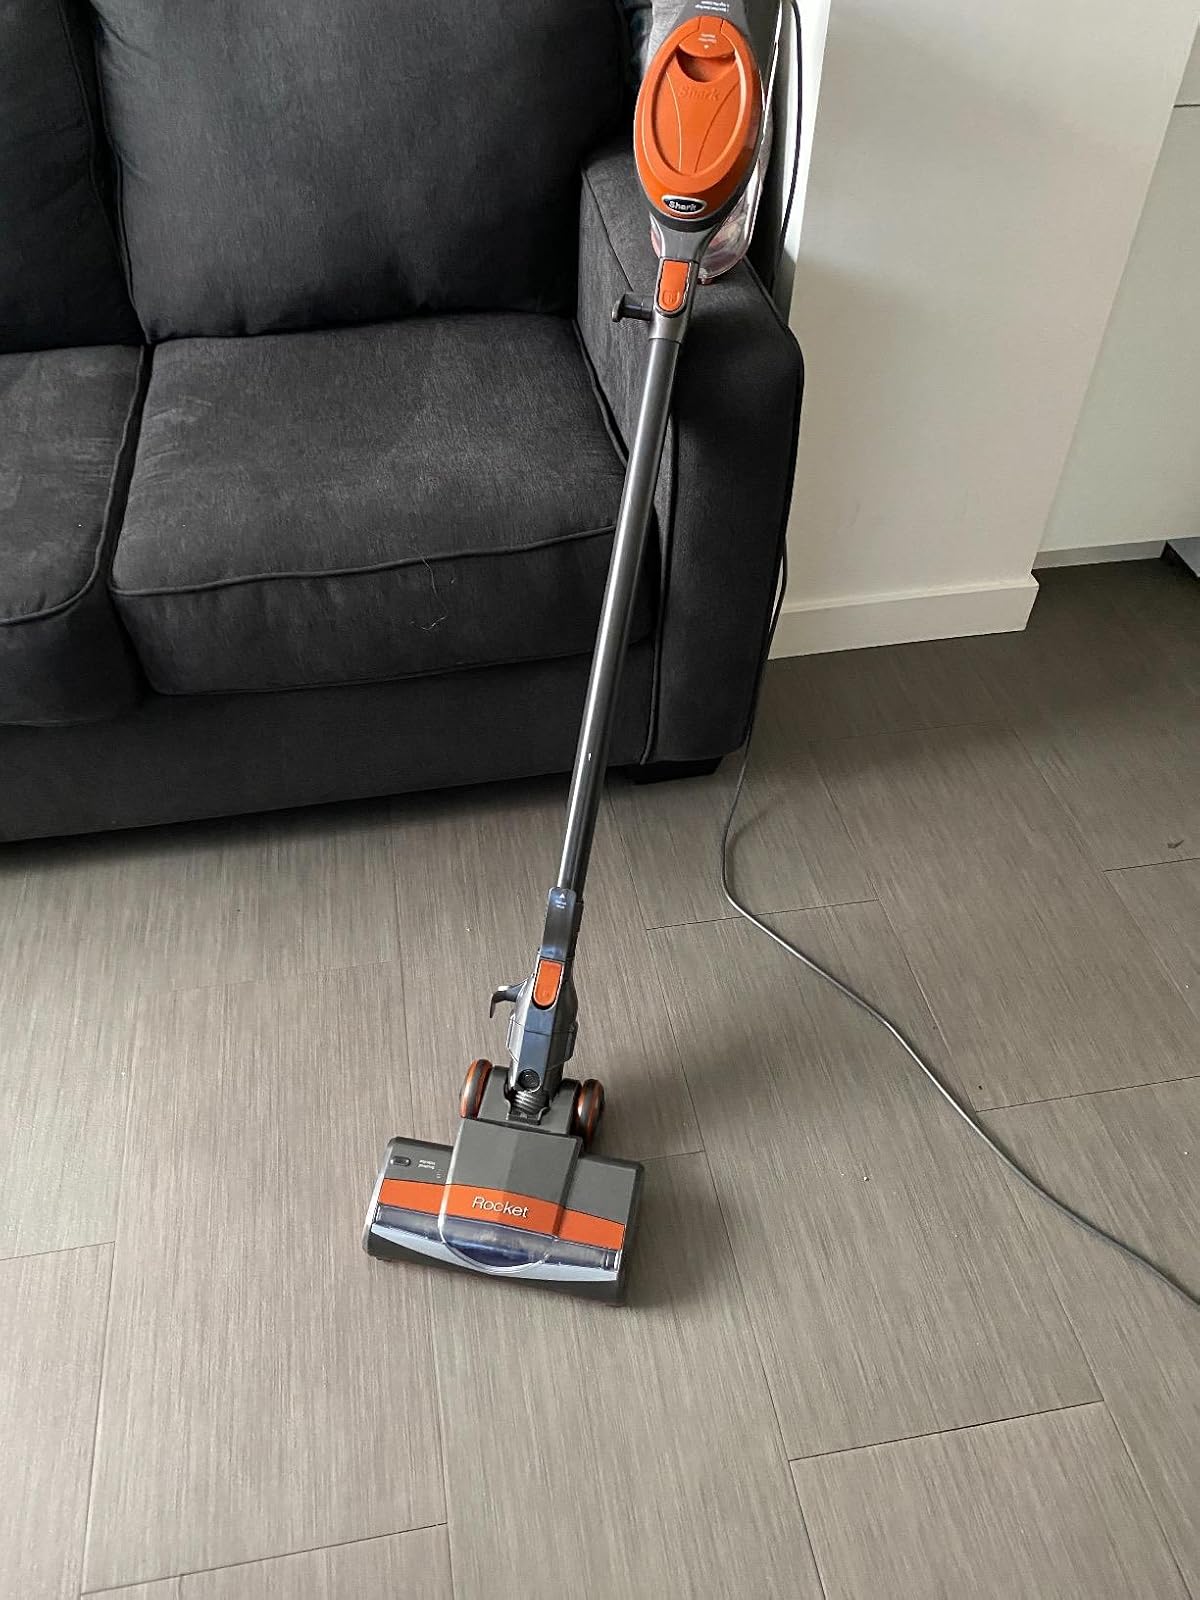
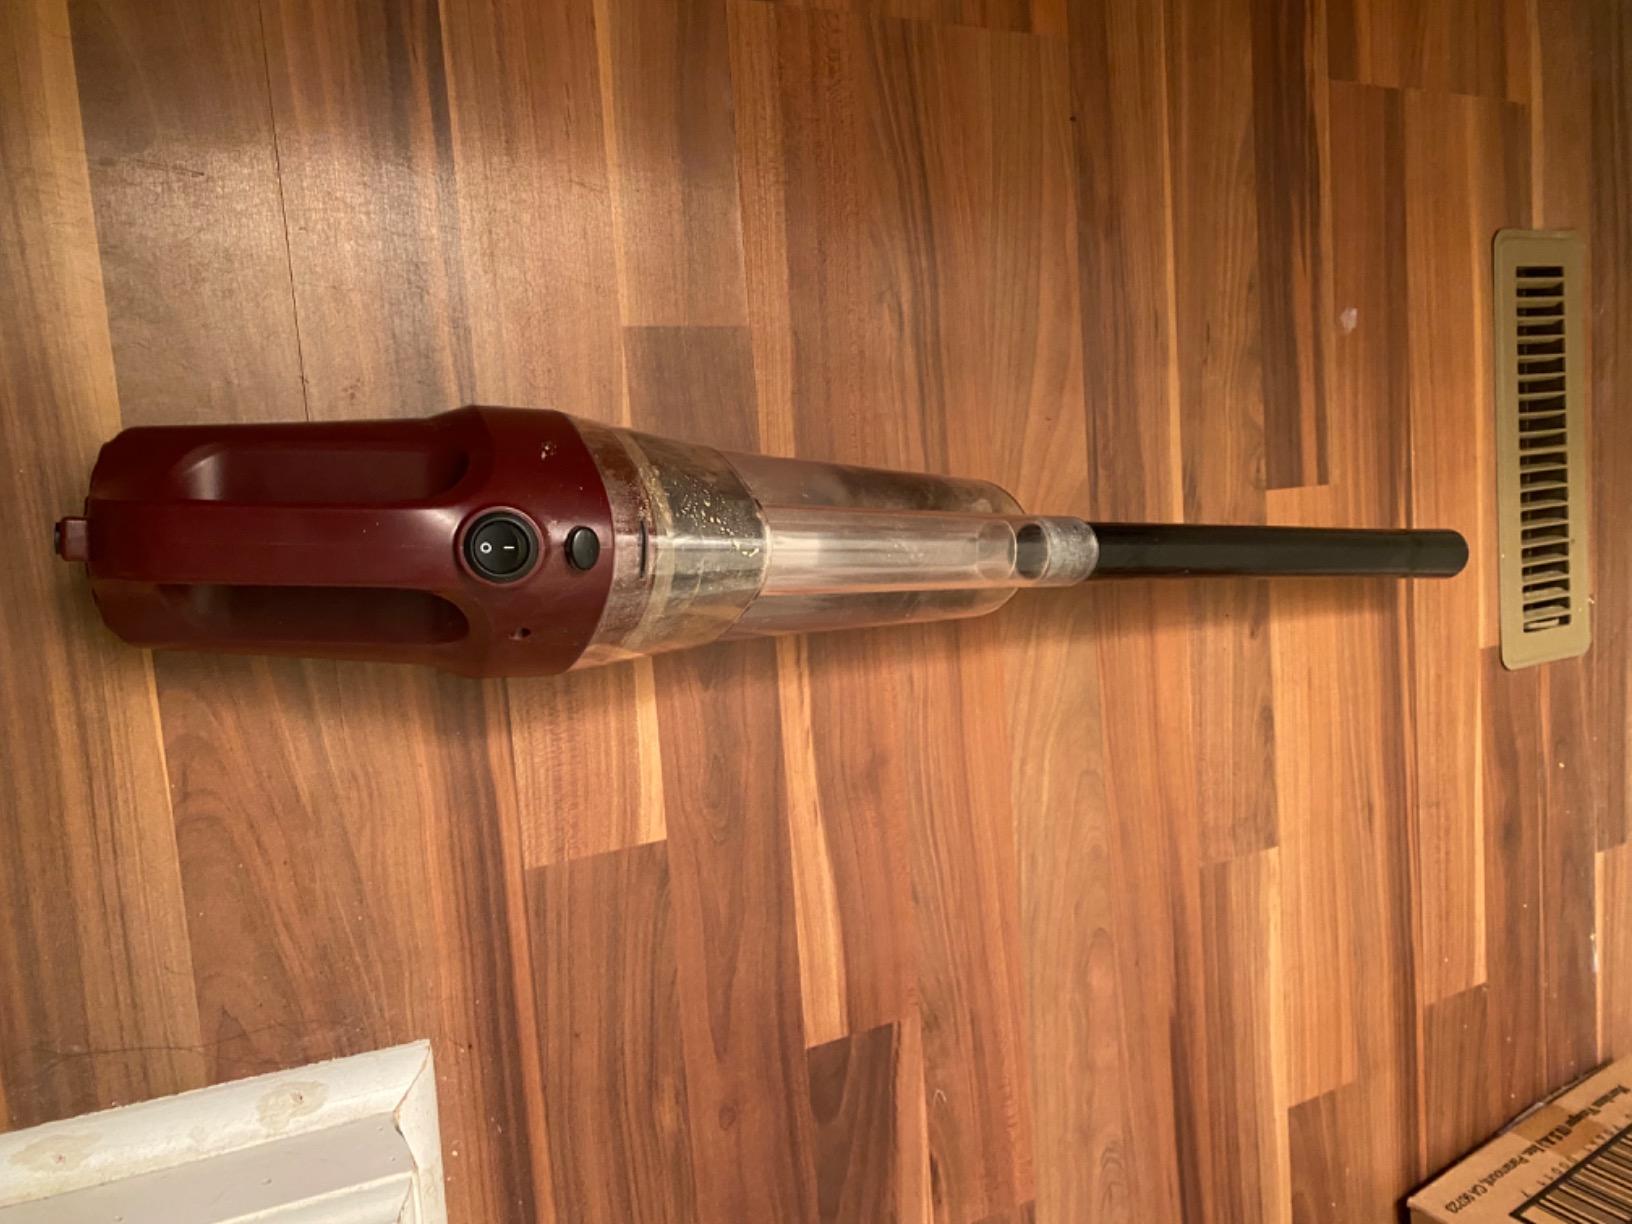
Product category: items_vacuum
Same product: no